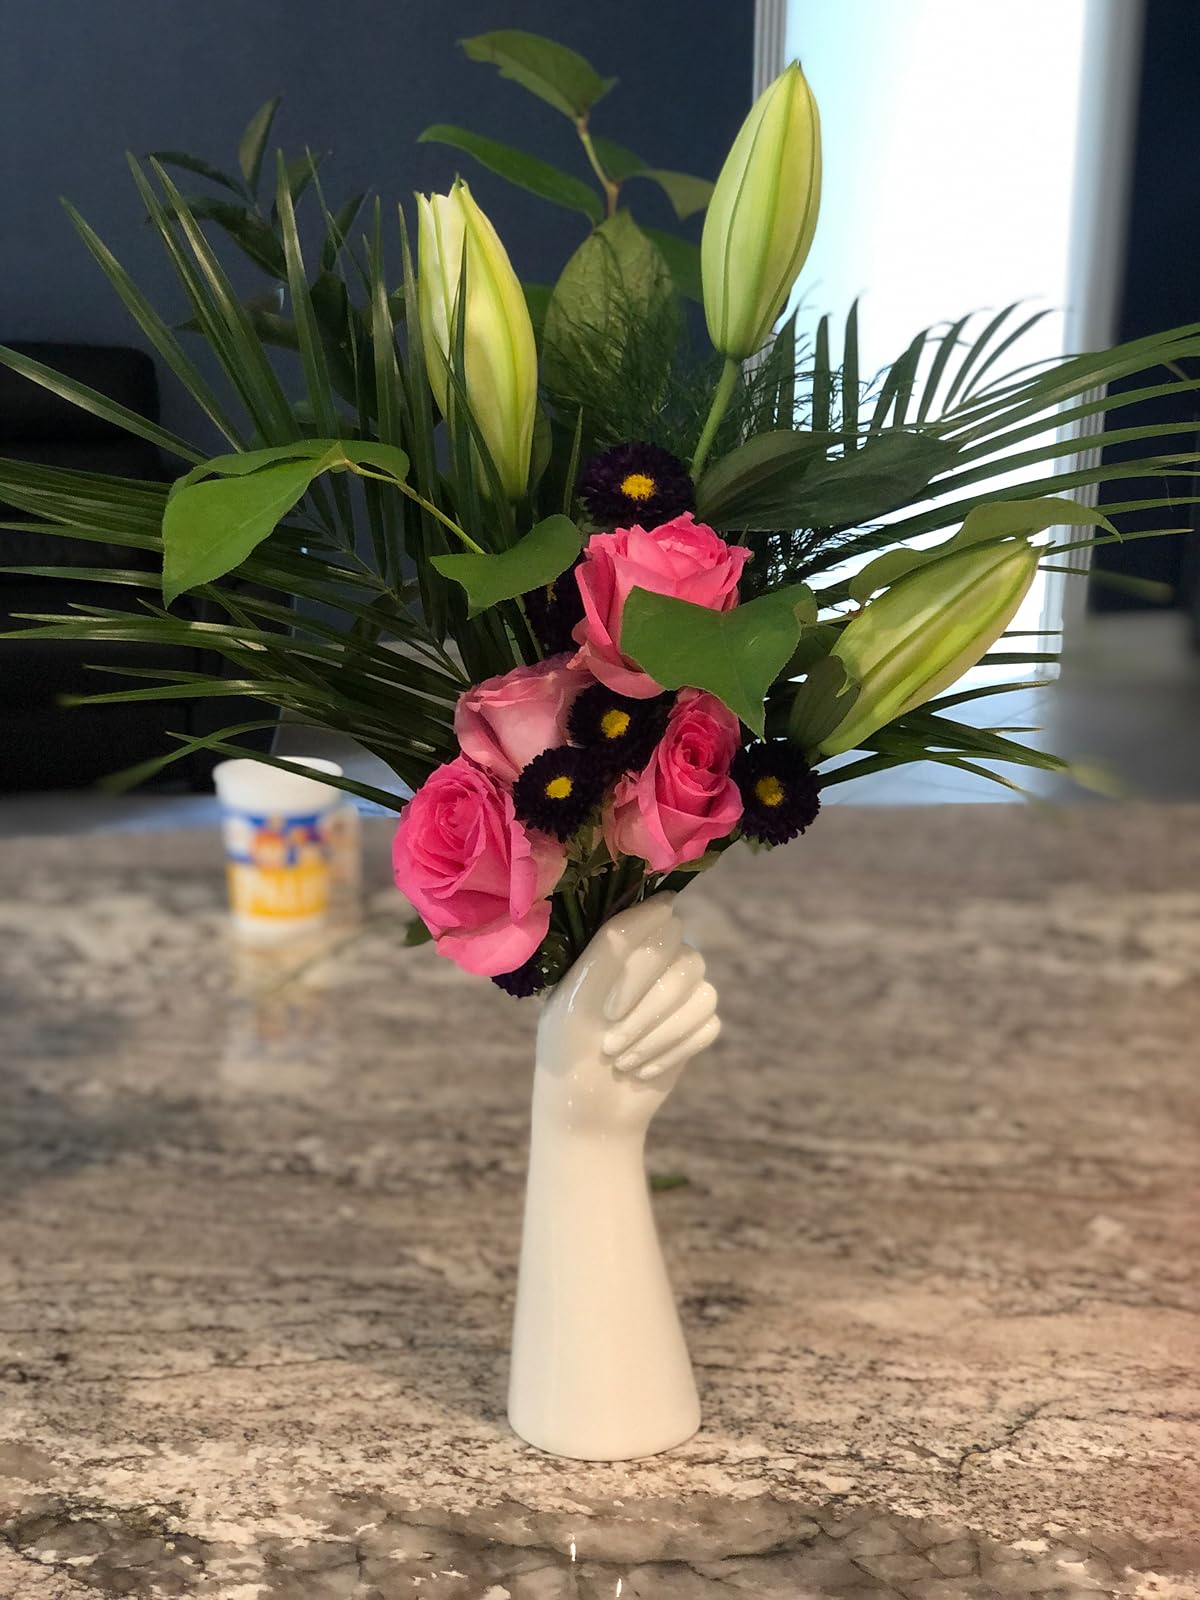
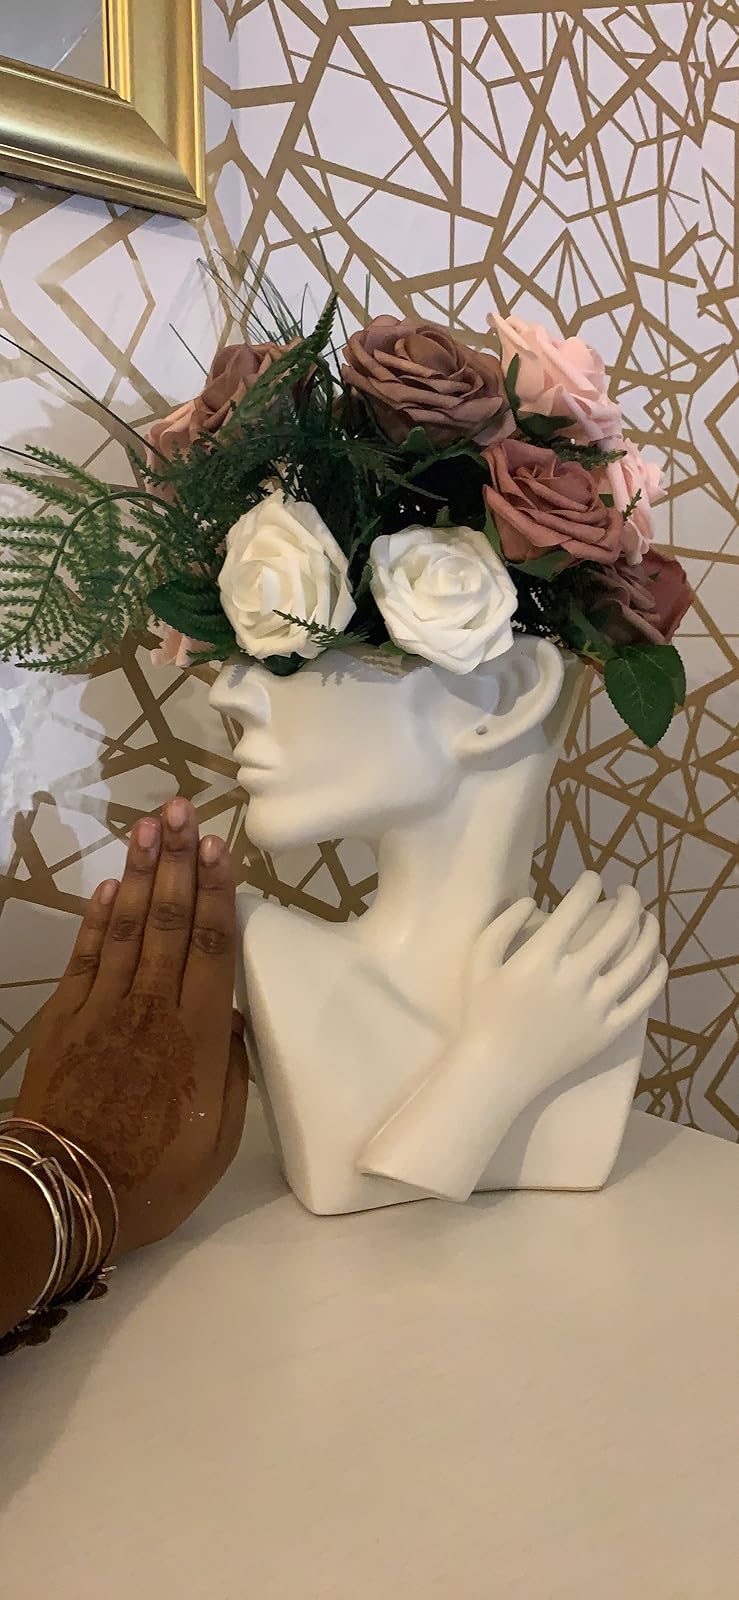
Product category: vase
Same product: no